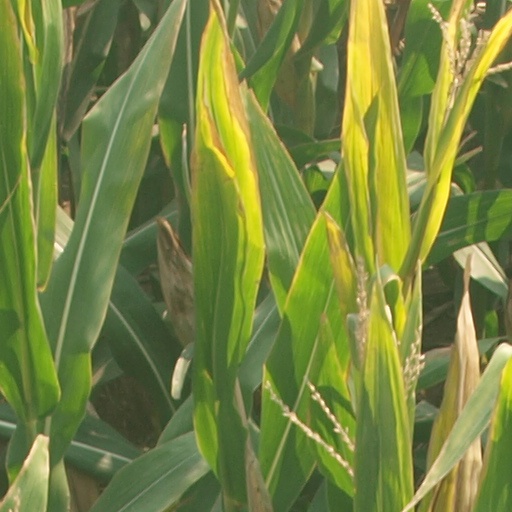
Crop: maize; corn